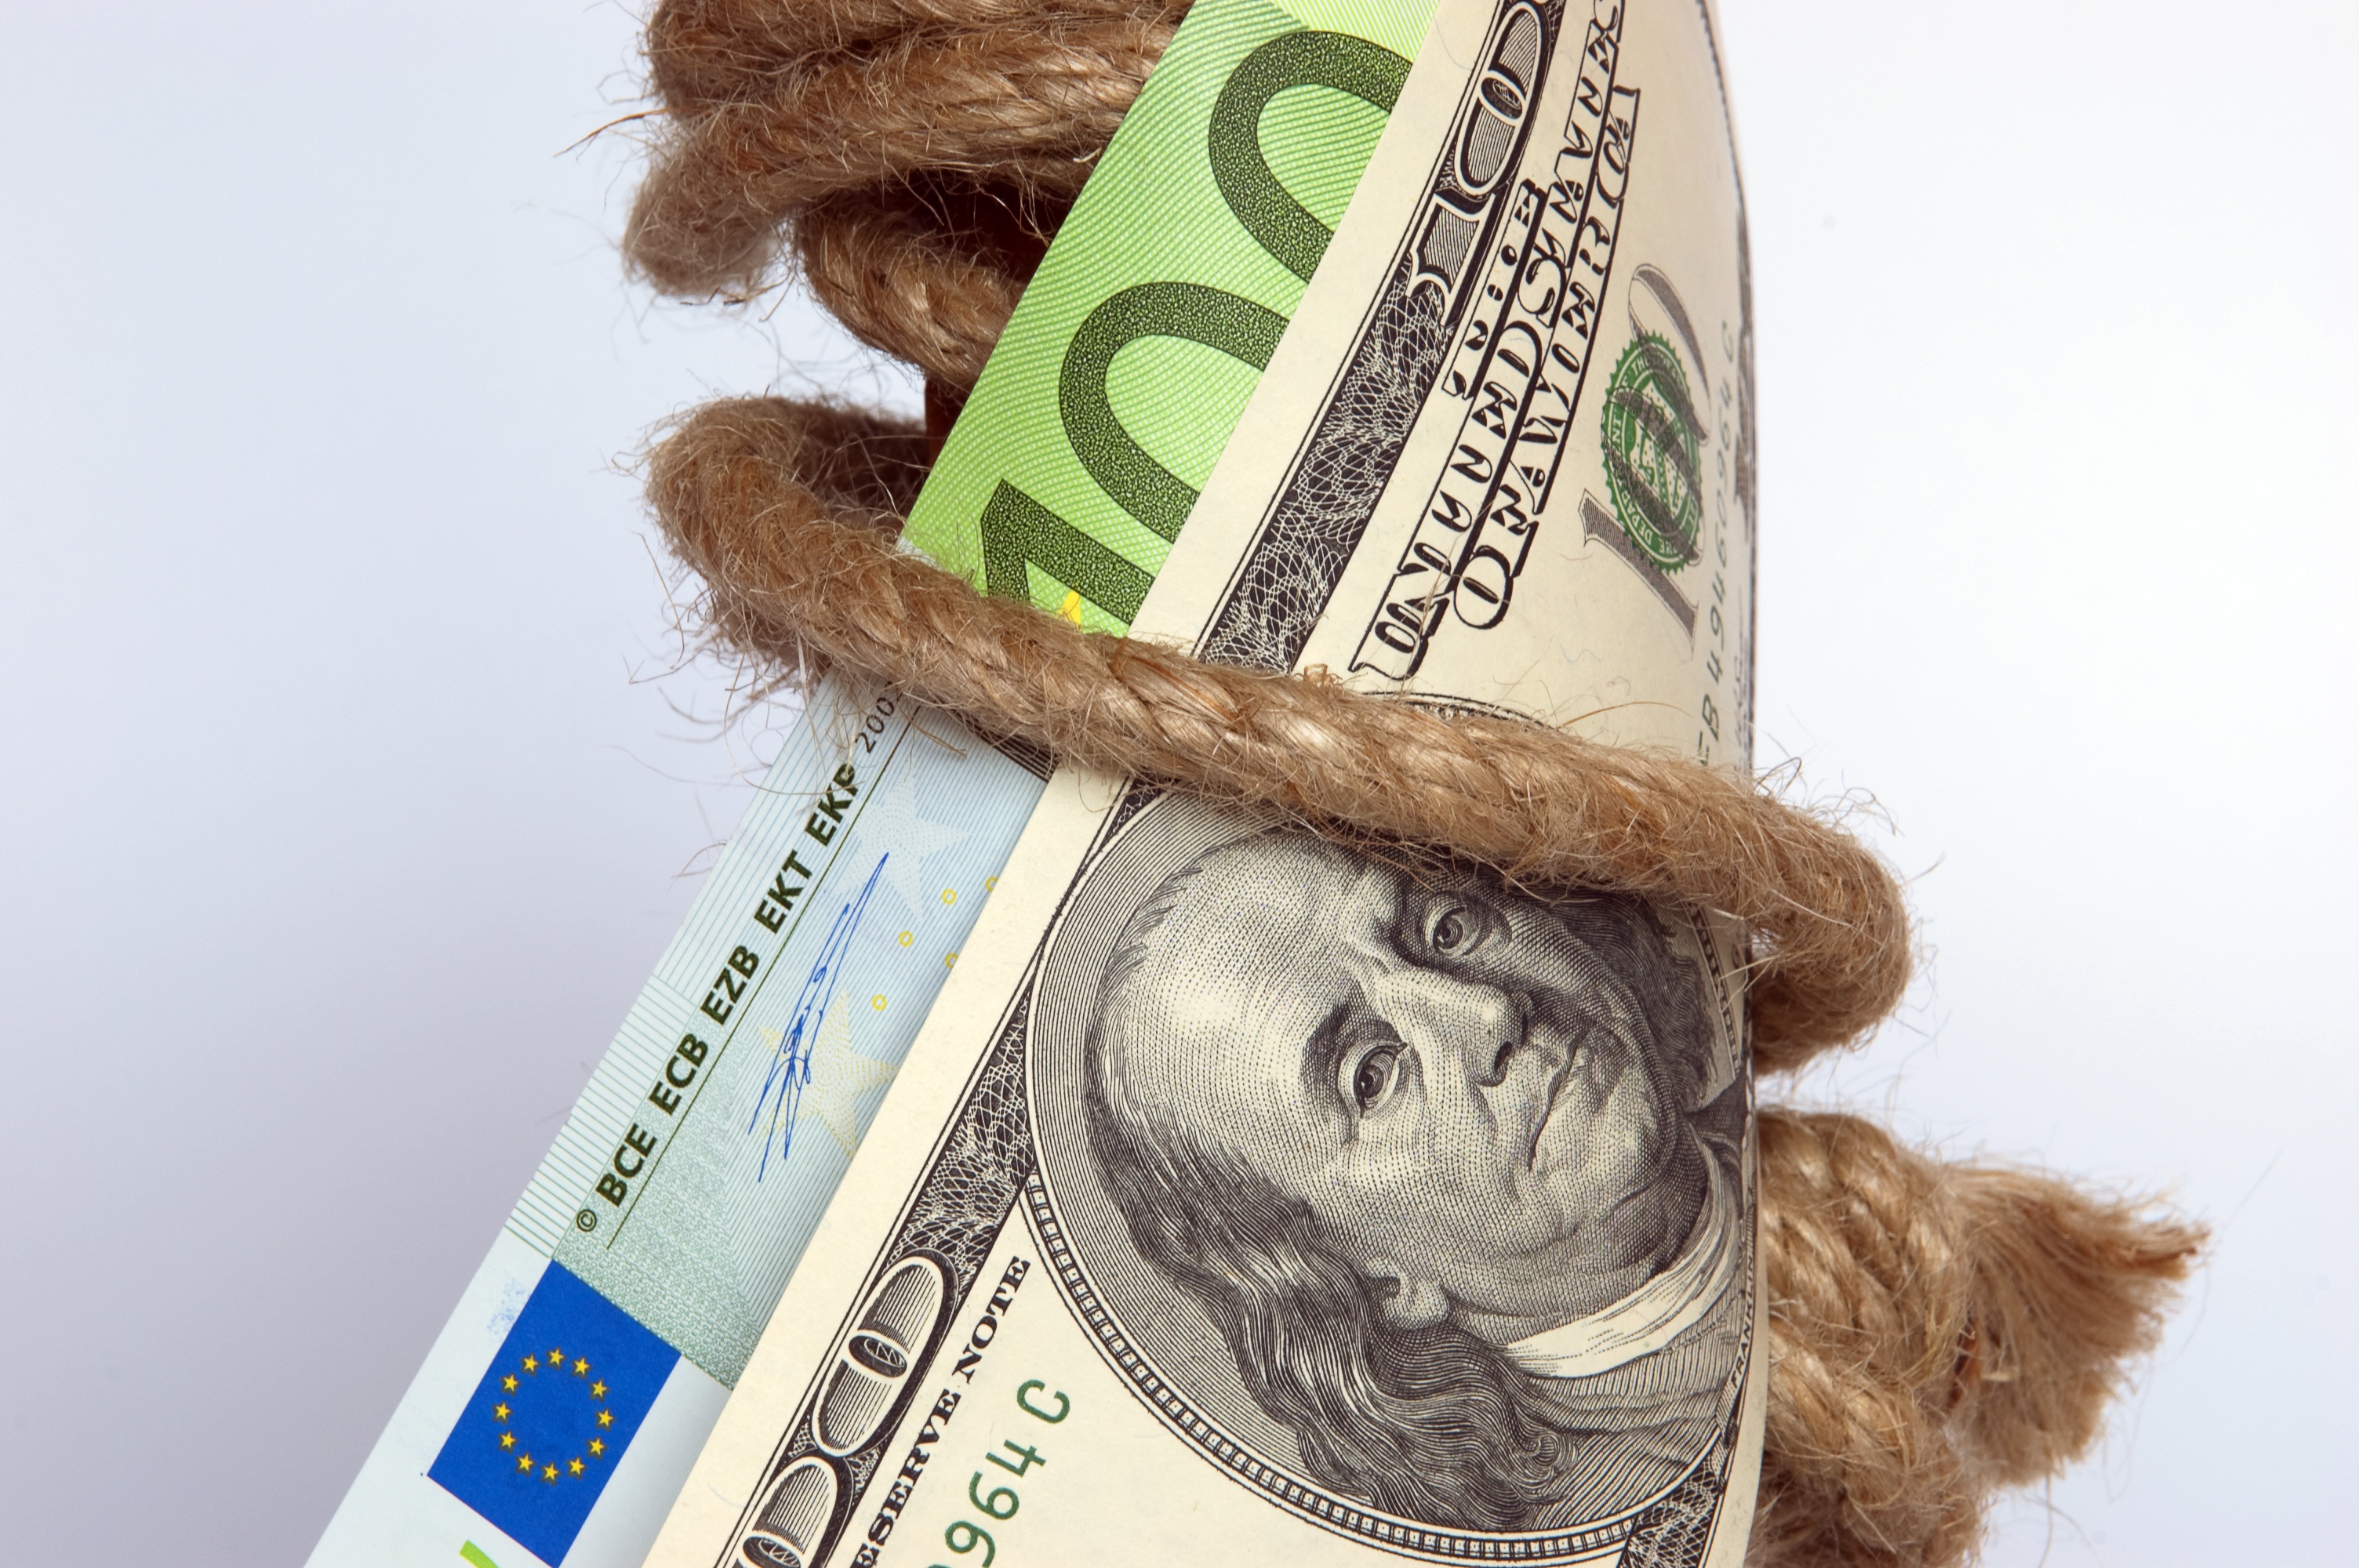
rope, green, money, business, paper, holding, modern, cord, material, cash, textile, bank, design, currency, euro, crisis, debt, coin, dollar, concept, trade, installation, credits, bill, finances, idea, economy, payment, financial, coins, safe, deposit, solid, investment, exchange, confident, consumer, knotted, cooperation, attached, invest, pay, tied up, the european union, cash money, vanguard, reliable, cents, euro cent, save savings